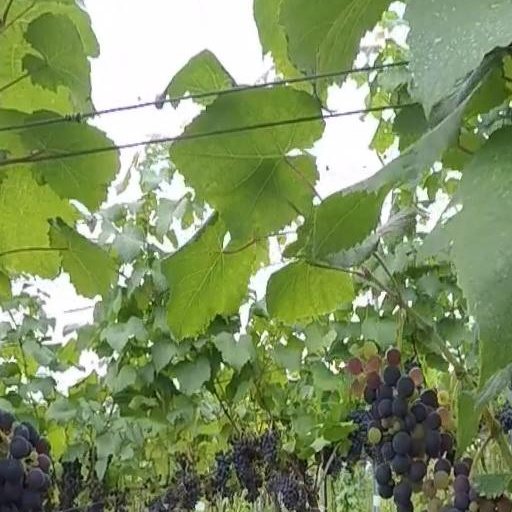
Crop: grape